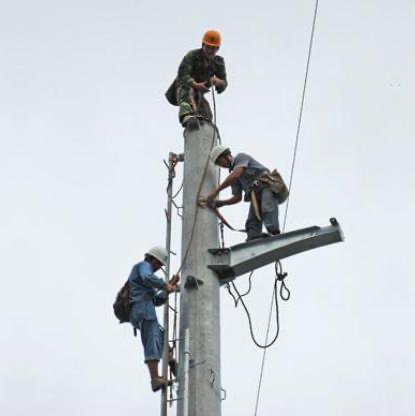
Objects in the image:
label: helmet
label: helmet
label: helmet